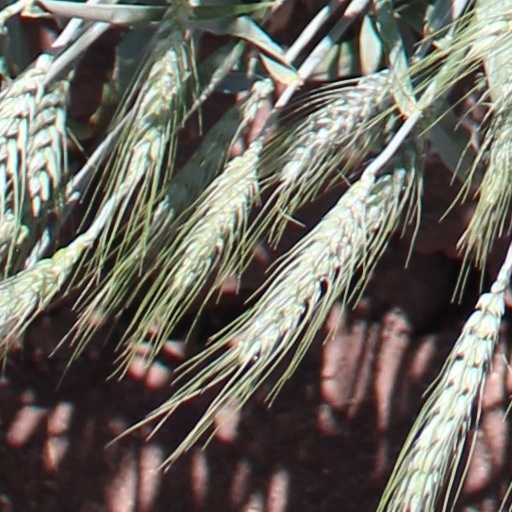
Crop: wheat